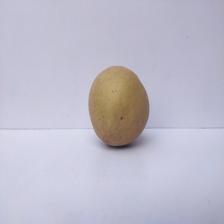
Size: Large